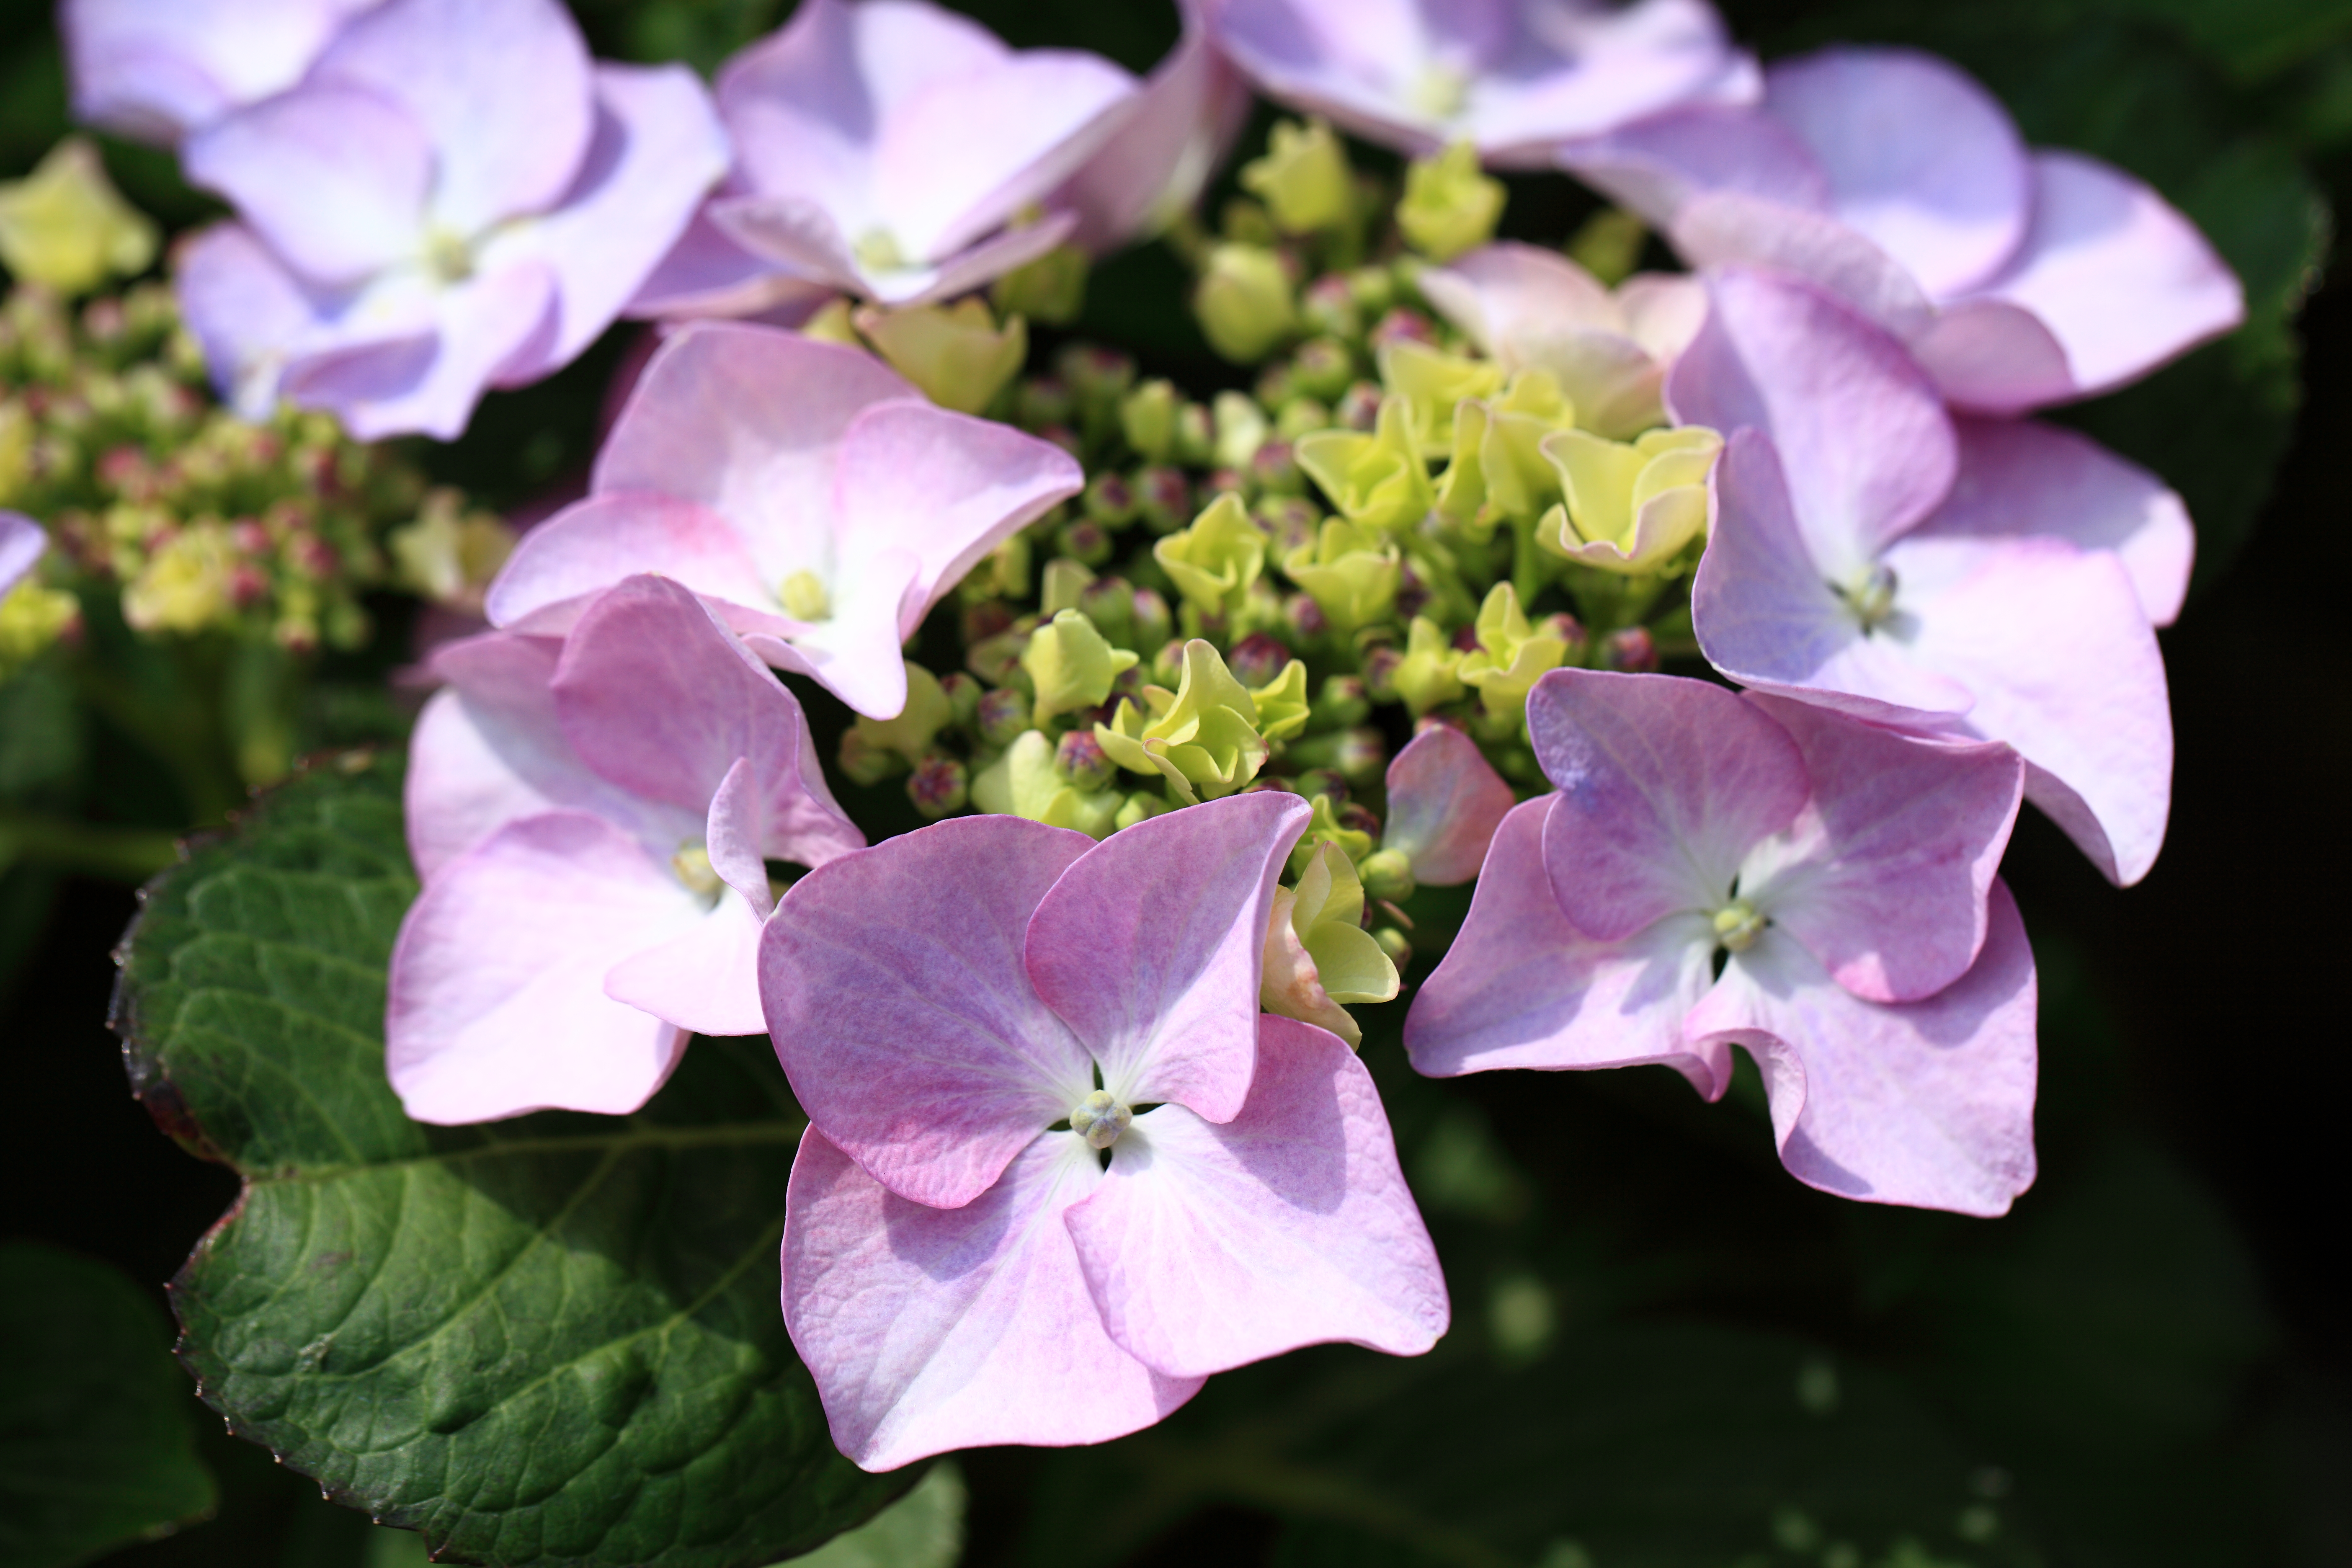
blossom, plant, flower, petal, high, botany, flora, hydrangea, 5d, hires, markii, hi, res, resolution, macrophylla, macro photography, flowering plant, hydrangeaceae, cornales, annual plant, land plant, hydrangea serrata